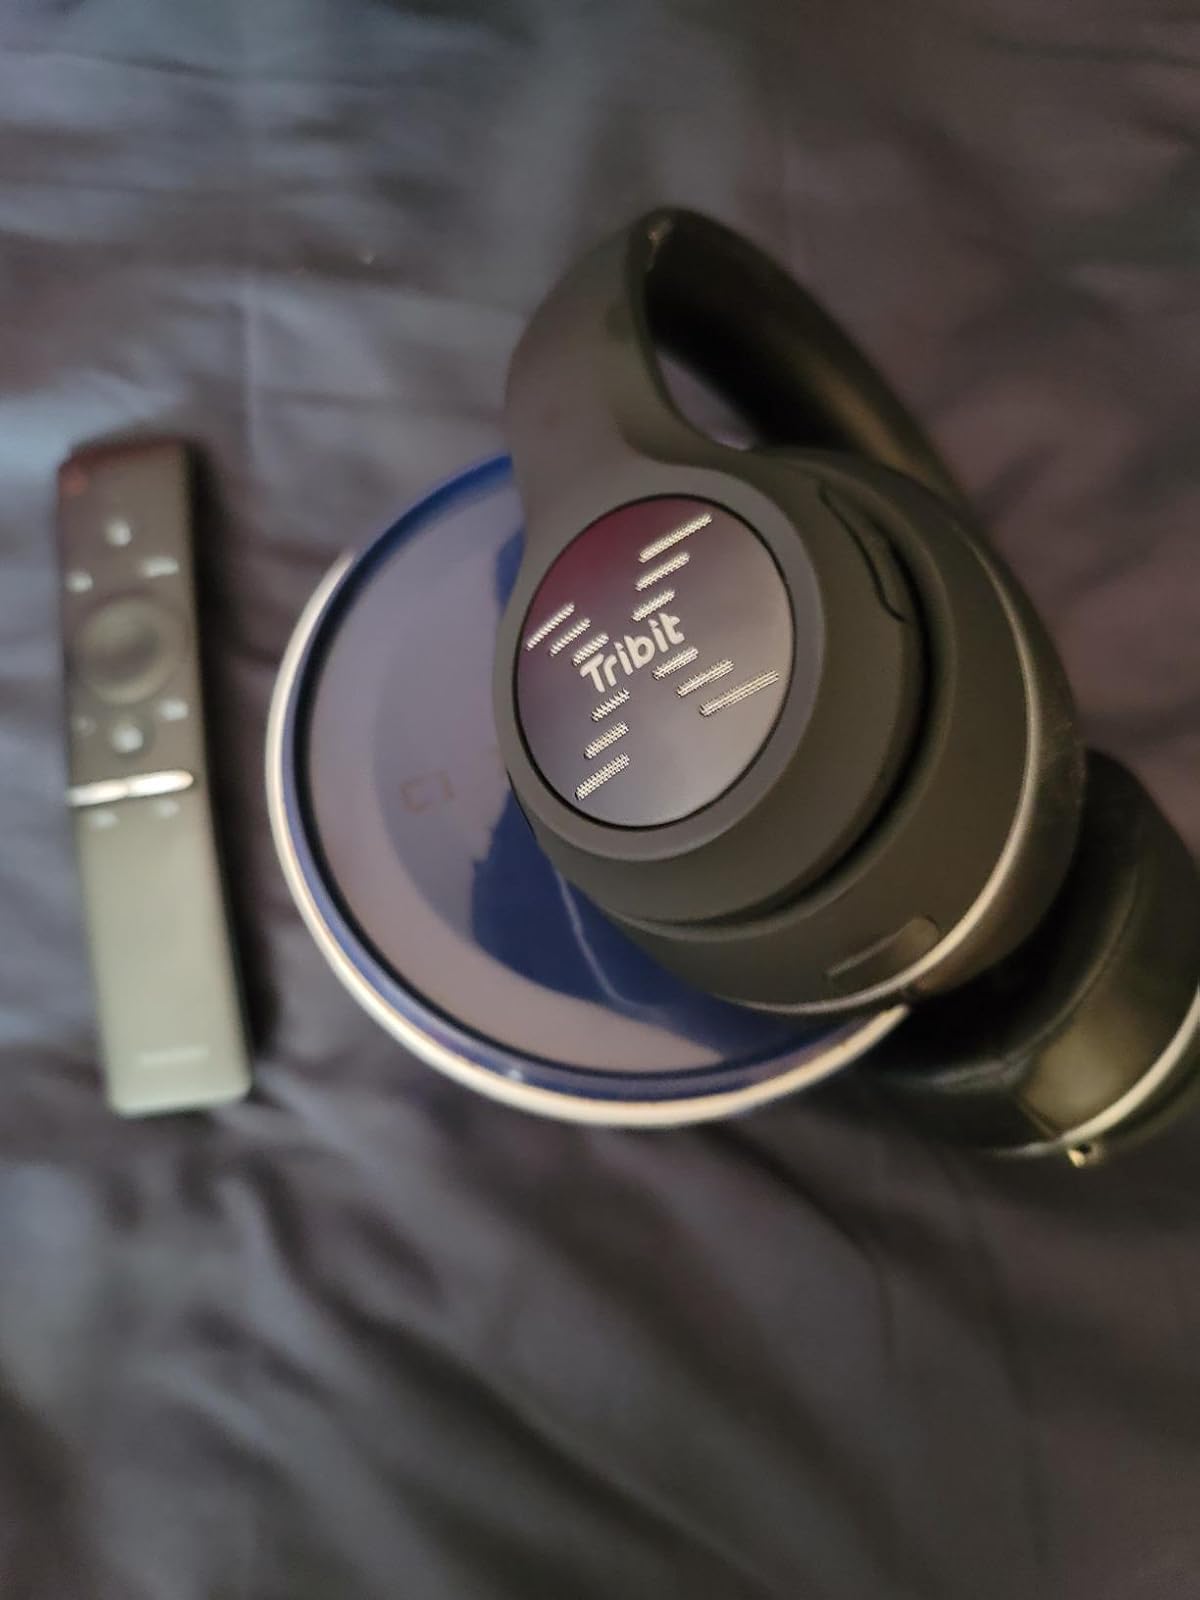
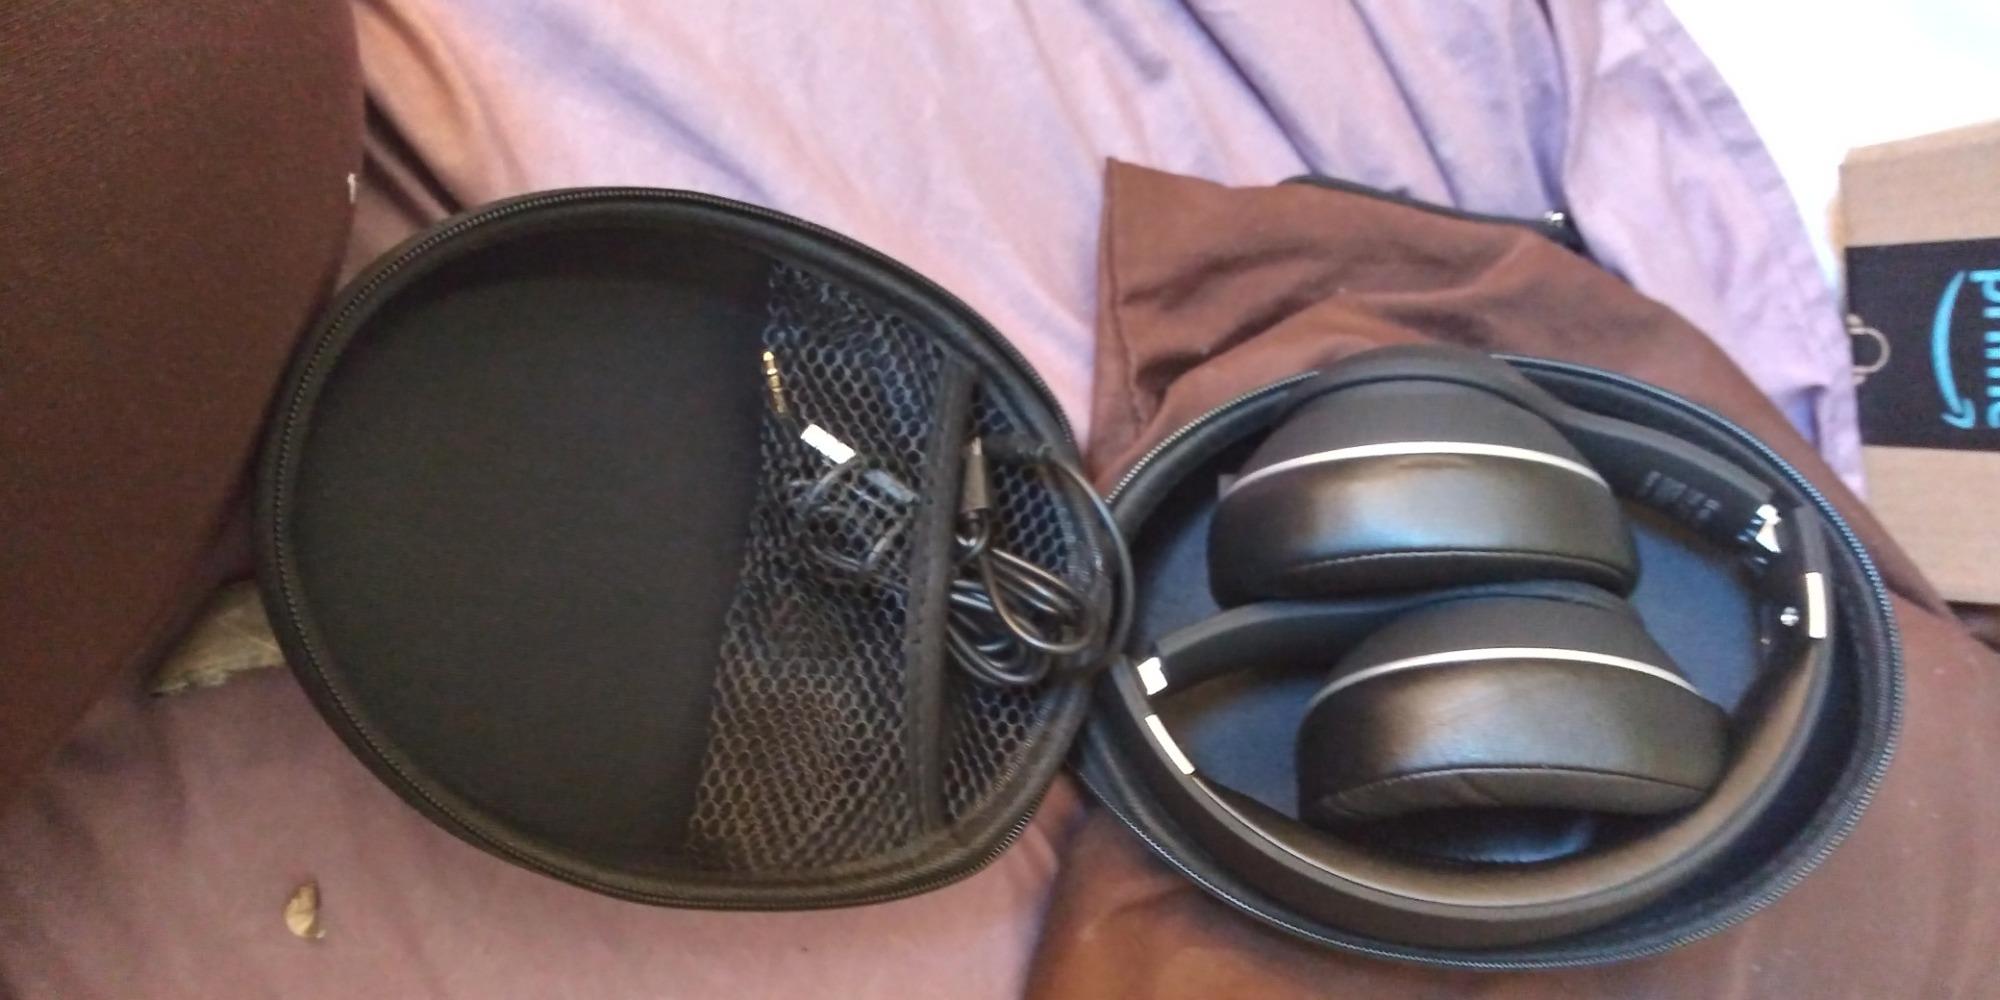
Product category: headphones
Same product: yes